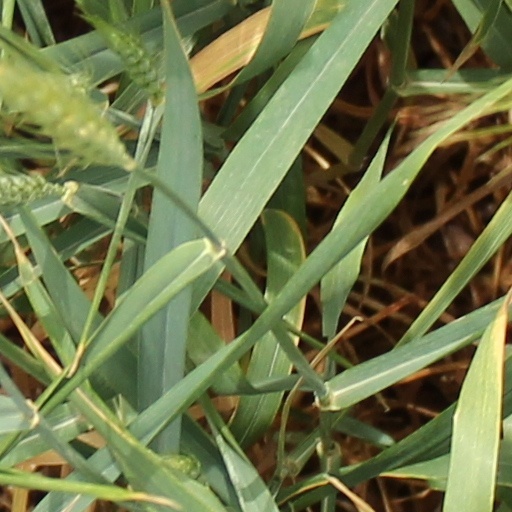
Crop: wheat